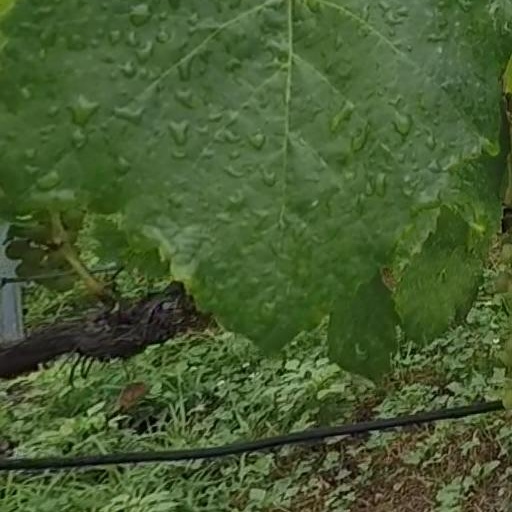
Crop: grape